Torksey

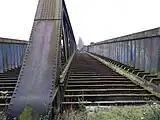
Torksey viaduct, deck level, facing east; since repaired

Torksey Viaduct, a disused Grade II* listed railway bridge, has two spans across the River Trent. It was built between 1847 and 1849 to carry the Manchester, Sheffield and Lincolnshire Railway (Clarborough Junction-Sykes Junction branch). It is of unusual design and is regarded as the first box girder bridge. It was designed by John Fowler, who had been influenced by Fairbairn and Stephenson's tubular bridges at Conwy and the Menai Straits. The tubular girder bridge was not initially accepted by the Board of Trade's inspector Lintorn Simmons; this decision (and also the basic premise that a bridge designed by a member of the Institution of Civil Engineers which had passed all practical tests could be rejected by a railway inspector because he was uncomfortable with its novel design) was criticised by the ICE: "The subject has been discussed in the Institution of Civil Engineers, and every eminent engineer was of the opinion that the Government inspector was clearly wrong". Threatened with a call for a parliamentary enquiry should approval continue to be withheld, the Railway Inspectorate reconsidered and approved the bridge un-modified. Subsequently, and consequently, the Board of Trade took the view that (as it explained in defending itself from criticism that the defects in the Tay Bridge should have been seen and acted upon by the Railway Inspectorate): "The duty of an inspecting officer, so far as regards design, is to see that the construction is not such as to transgress those rules and precautions which practice and experience have proved to be necessary for safety. If he were to go beyond this, or if he were to make himself responsible for every novel design, and if he were to attempt to introduce new rules and practices not accepted by the profession, he would be removing from the civil engineer, and taking upon himself a responsibility not committed to him by Parliament."